Lukas Hofer

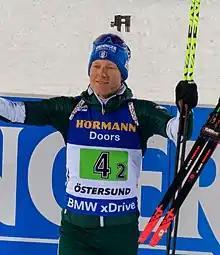
Hofer during the World Championships in Östersund, Sweden, in March 2019

Hofer competed for Italy at the 2010 Winter Olympics in biathlon. Together with Karin Oberhofer, Dorothea Wierer and Dominik Windisch he won a bronze medal in the Mixed relay at the 2014 Winter Olympics, in Sochi, Russia. Then four years later at the 2018 Winter Olympics in Pyeongchang County, South Korea together with Lisa Vittozzi, Dorothea Wierer and Dominik Windisch, he once again won a bronze medal in the Mixed relay.